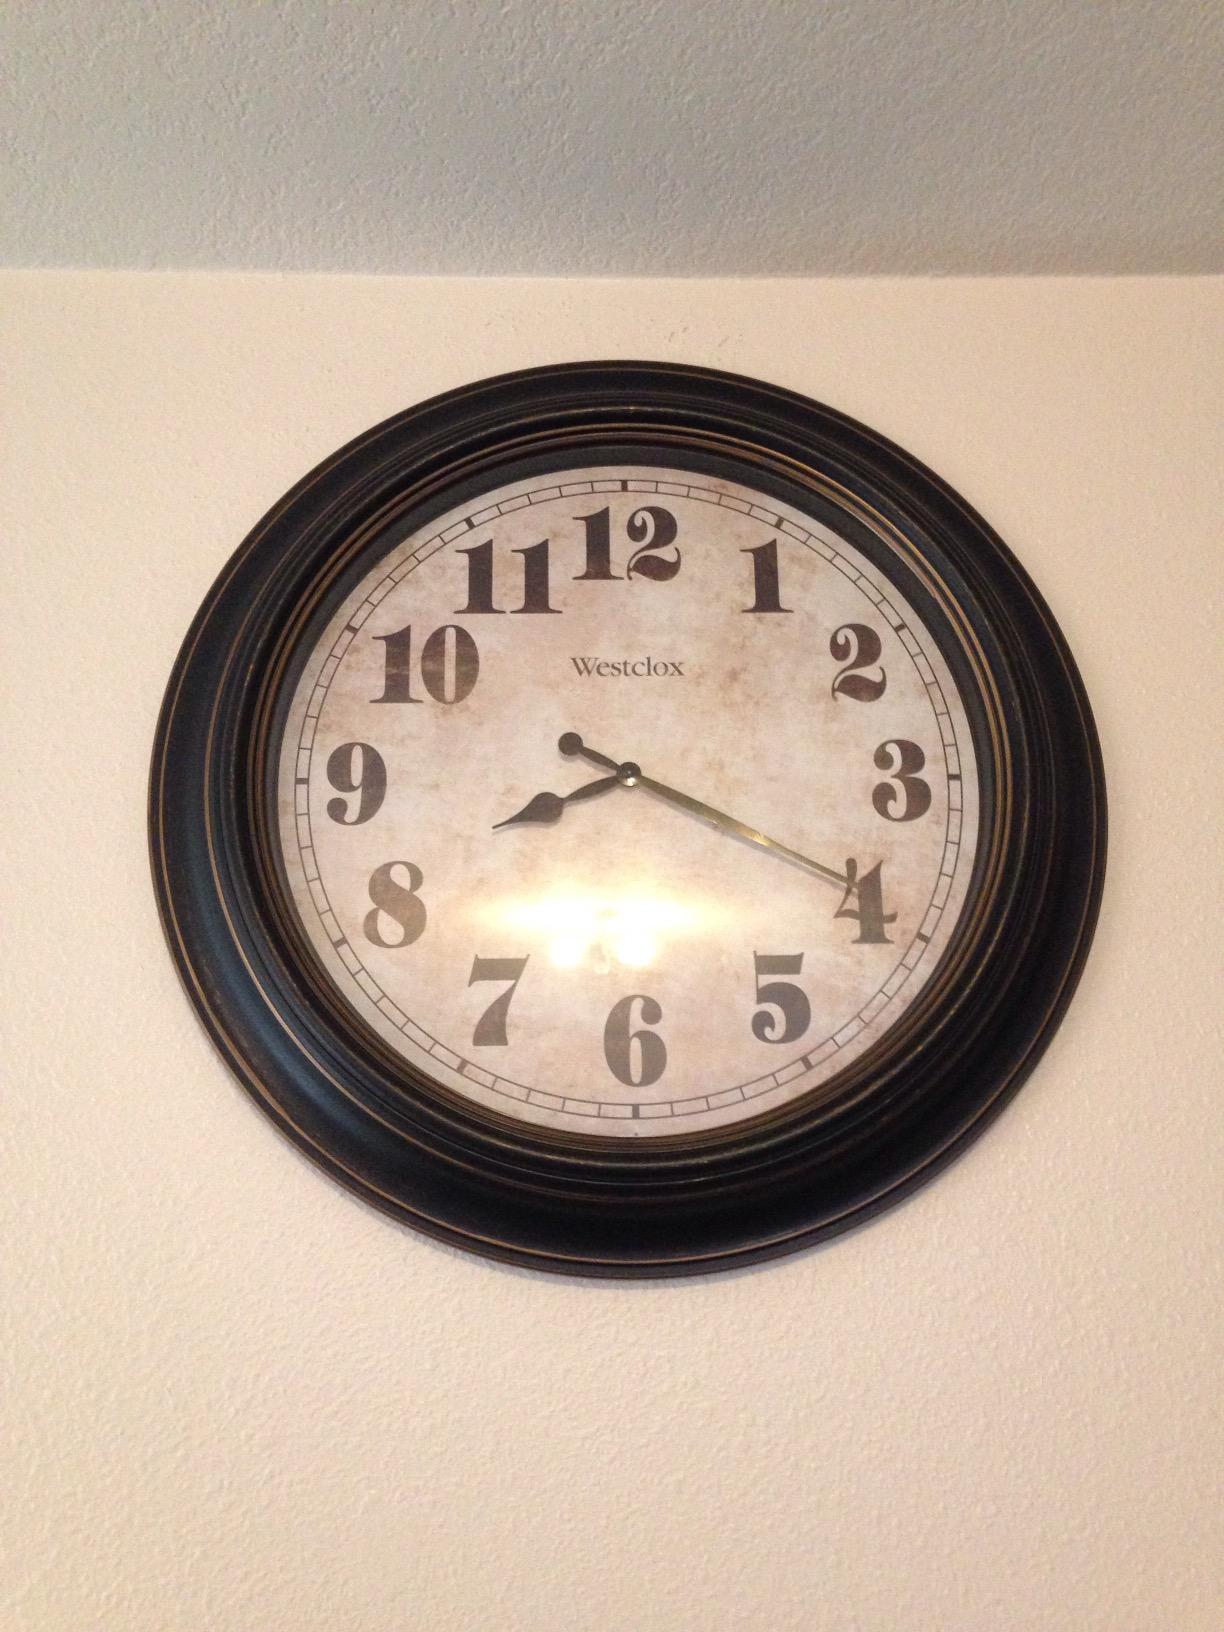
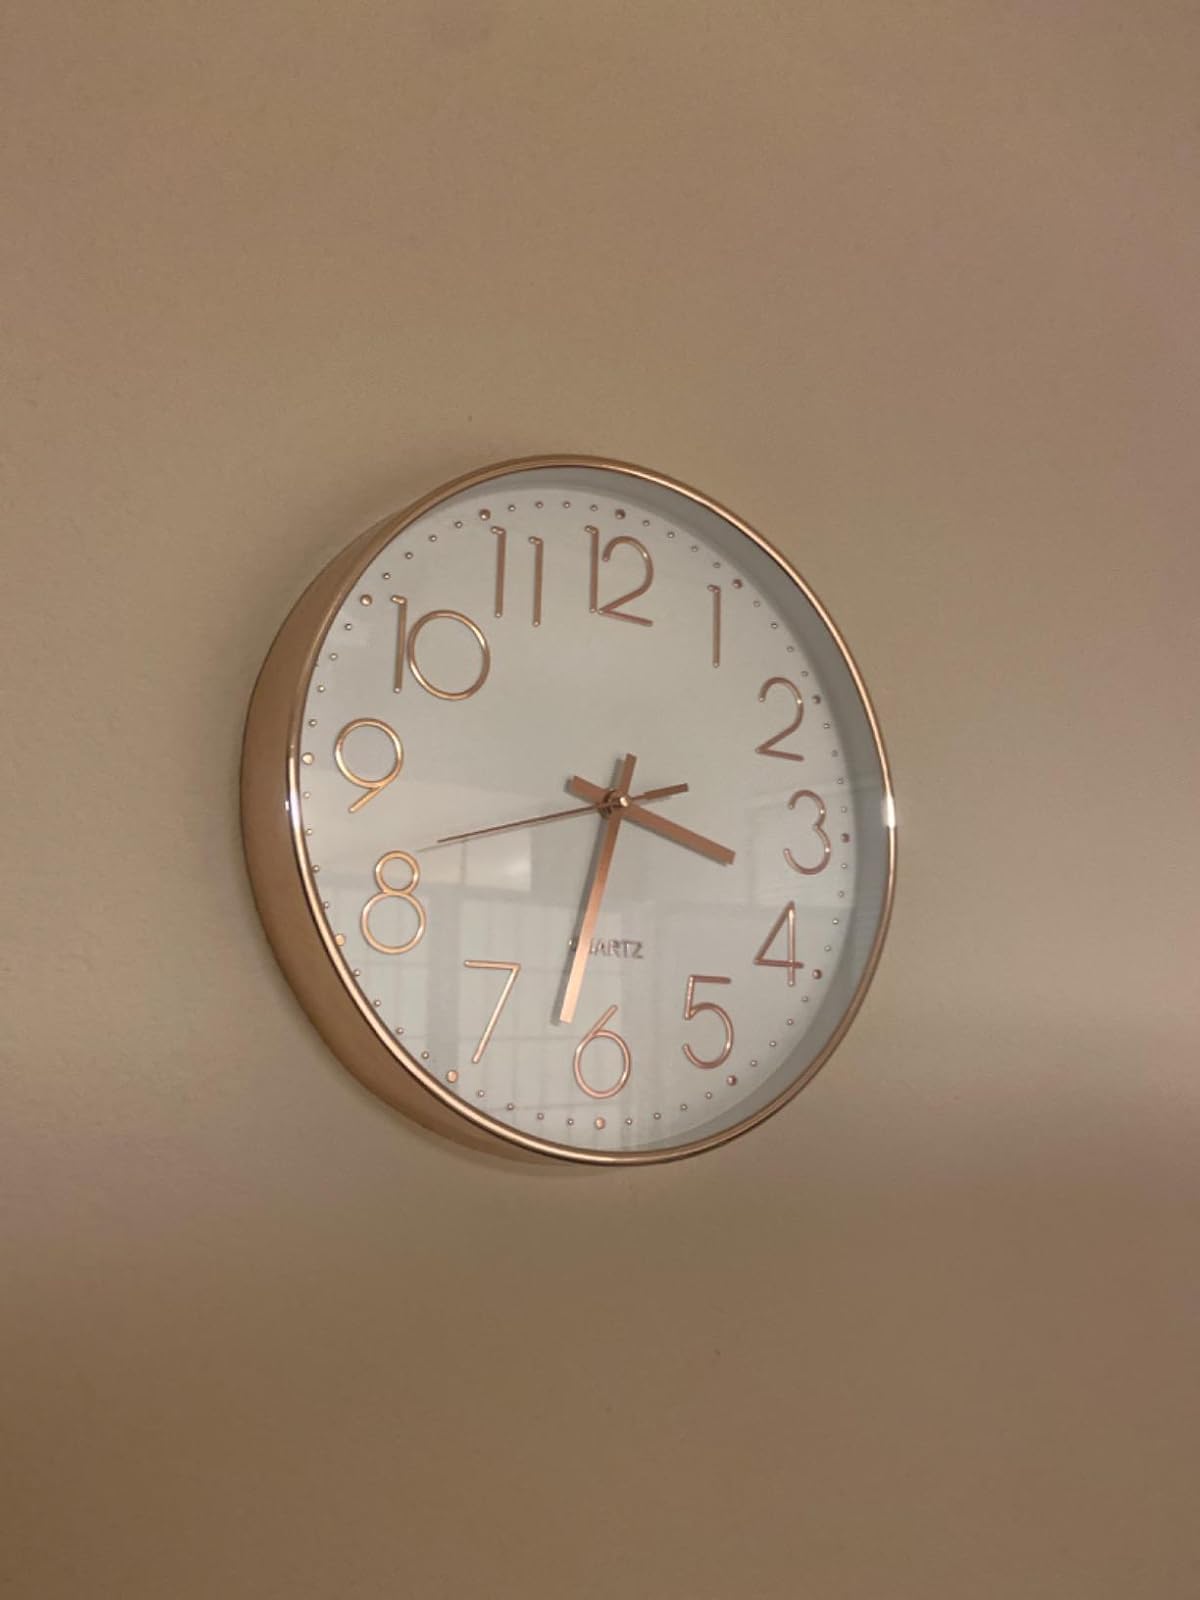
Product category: clock
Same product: no